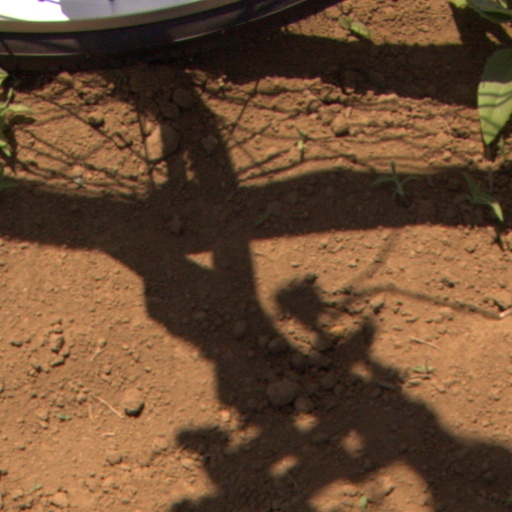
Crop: Jerusalem artichoke